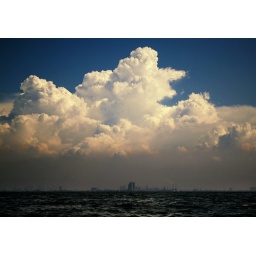
Puffy, white clouds over Jakarta!